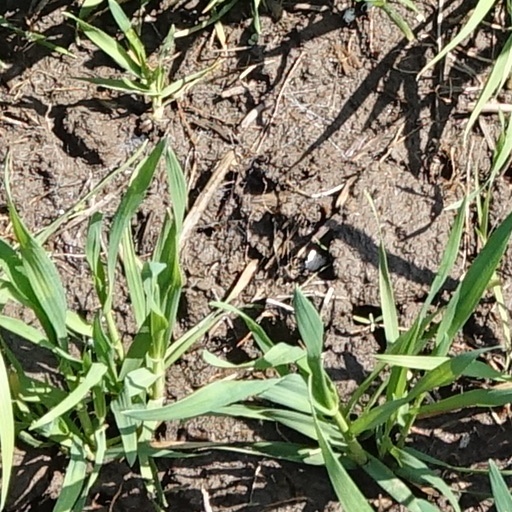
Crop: wheat